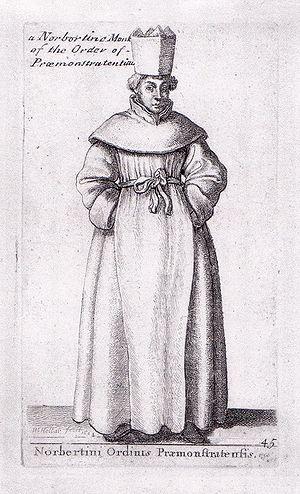
Annibal-Servais de Lairuelz, né en 1560 à Soignies et décédé le 18 octobre 1631 à Pont-à-Mousson, est un chanoine prémontré dont il fut le réformateur au XVIᵉ siècle.